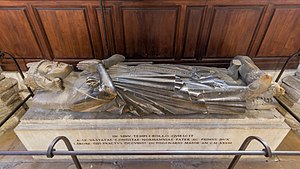
Rollo / Jarl af Normandiet
Rollos grav i Rouen.
Rollo var en vikingehøvding, der blev den første hertug af Normandiet i Frankrig. Han blev stamfader til Normandiets hertugslægt, der efter den normanniske erobring af England i 1066 også blev konger af England.